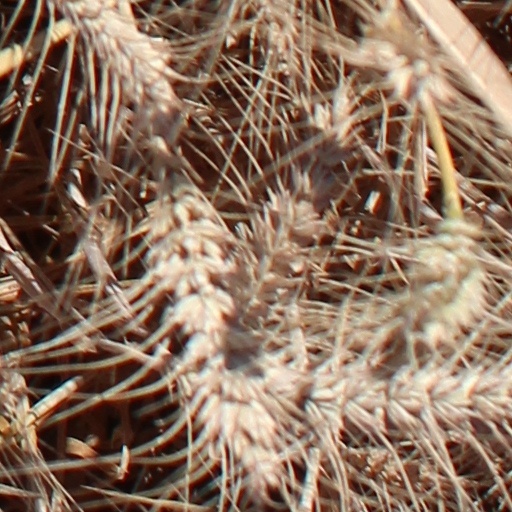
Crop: wheat